Dive bomber

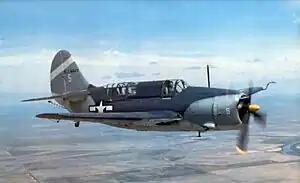
United States Navy Curtiss SB2C Helldiver dive bomber

The Imperial Japanese Navy ordered the Heinkel He 50 in 1931 as a floatplane and carrier-based dive bomber and embarked some on new carriers from 1935 in a developed form as the Heinkel He 66, from which the Aichi D1A was further developed in Japan. The Luftwaffe confiscated a Chinese export shipment and ordered more.